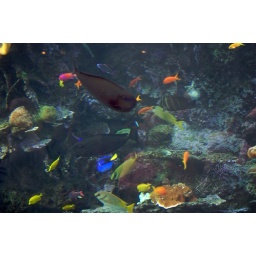
Some colorful tropical fish in the large barrier reef exhibit.